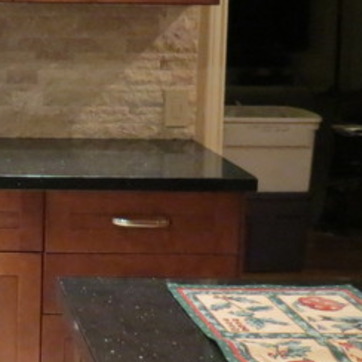
Material: polishedstone